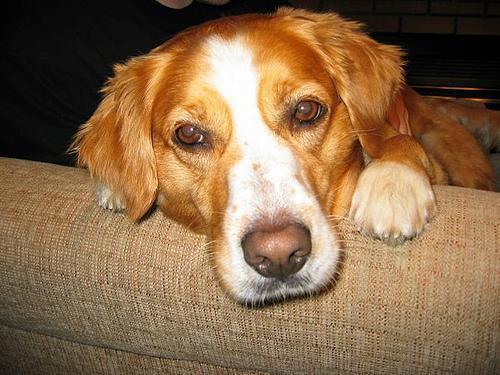
Brittany_spaniel